Water privatization

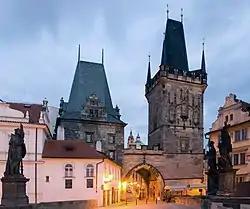
Prague is one of many cities whose water supply is provided by a private company

The motives for water privatization vary from one case to another, and they often determine which mode of privatization is chosen: management and lease contracts are used to increase efficiency and improve service quality while asset sales and concessions primarily aim to reduce the financial burden or to expand access. Ideological motives and external influences also play a role, with market-liberal ideology favoring privatization, left-leaning ideologies opposing, and both conservatives and centrists falling in between, often based on local and business-minded considerations. Usually, several of the above motives are combined.